Barzy-sur-Marne

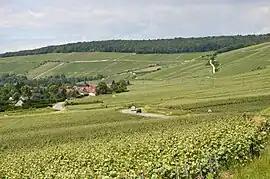
Hamlet of Rosay

Barzy-sur-Marne (literally "Barzy on Marne") is a commune in the department of Aisne in the Hauts-de-France region of northern France.